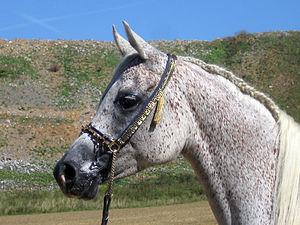
Al Khamsa, est une désignation appliquée à des chevaux de race Arabe issus d'animaux élevés dans le désert, considérés comme étant particulièrement « purs ». En langue arabe, les éleveurs de chevaux désignent de telles lignées par l'utilisation du mot ʼaṣīl. Al Khamsa peut se traduire par « les cinq ». Ce nom se réfère à un groupe mythique de juments fondatrices de la race Arabe, ayant appartenu à Mahomet.